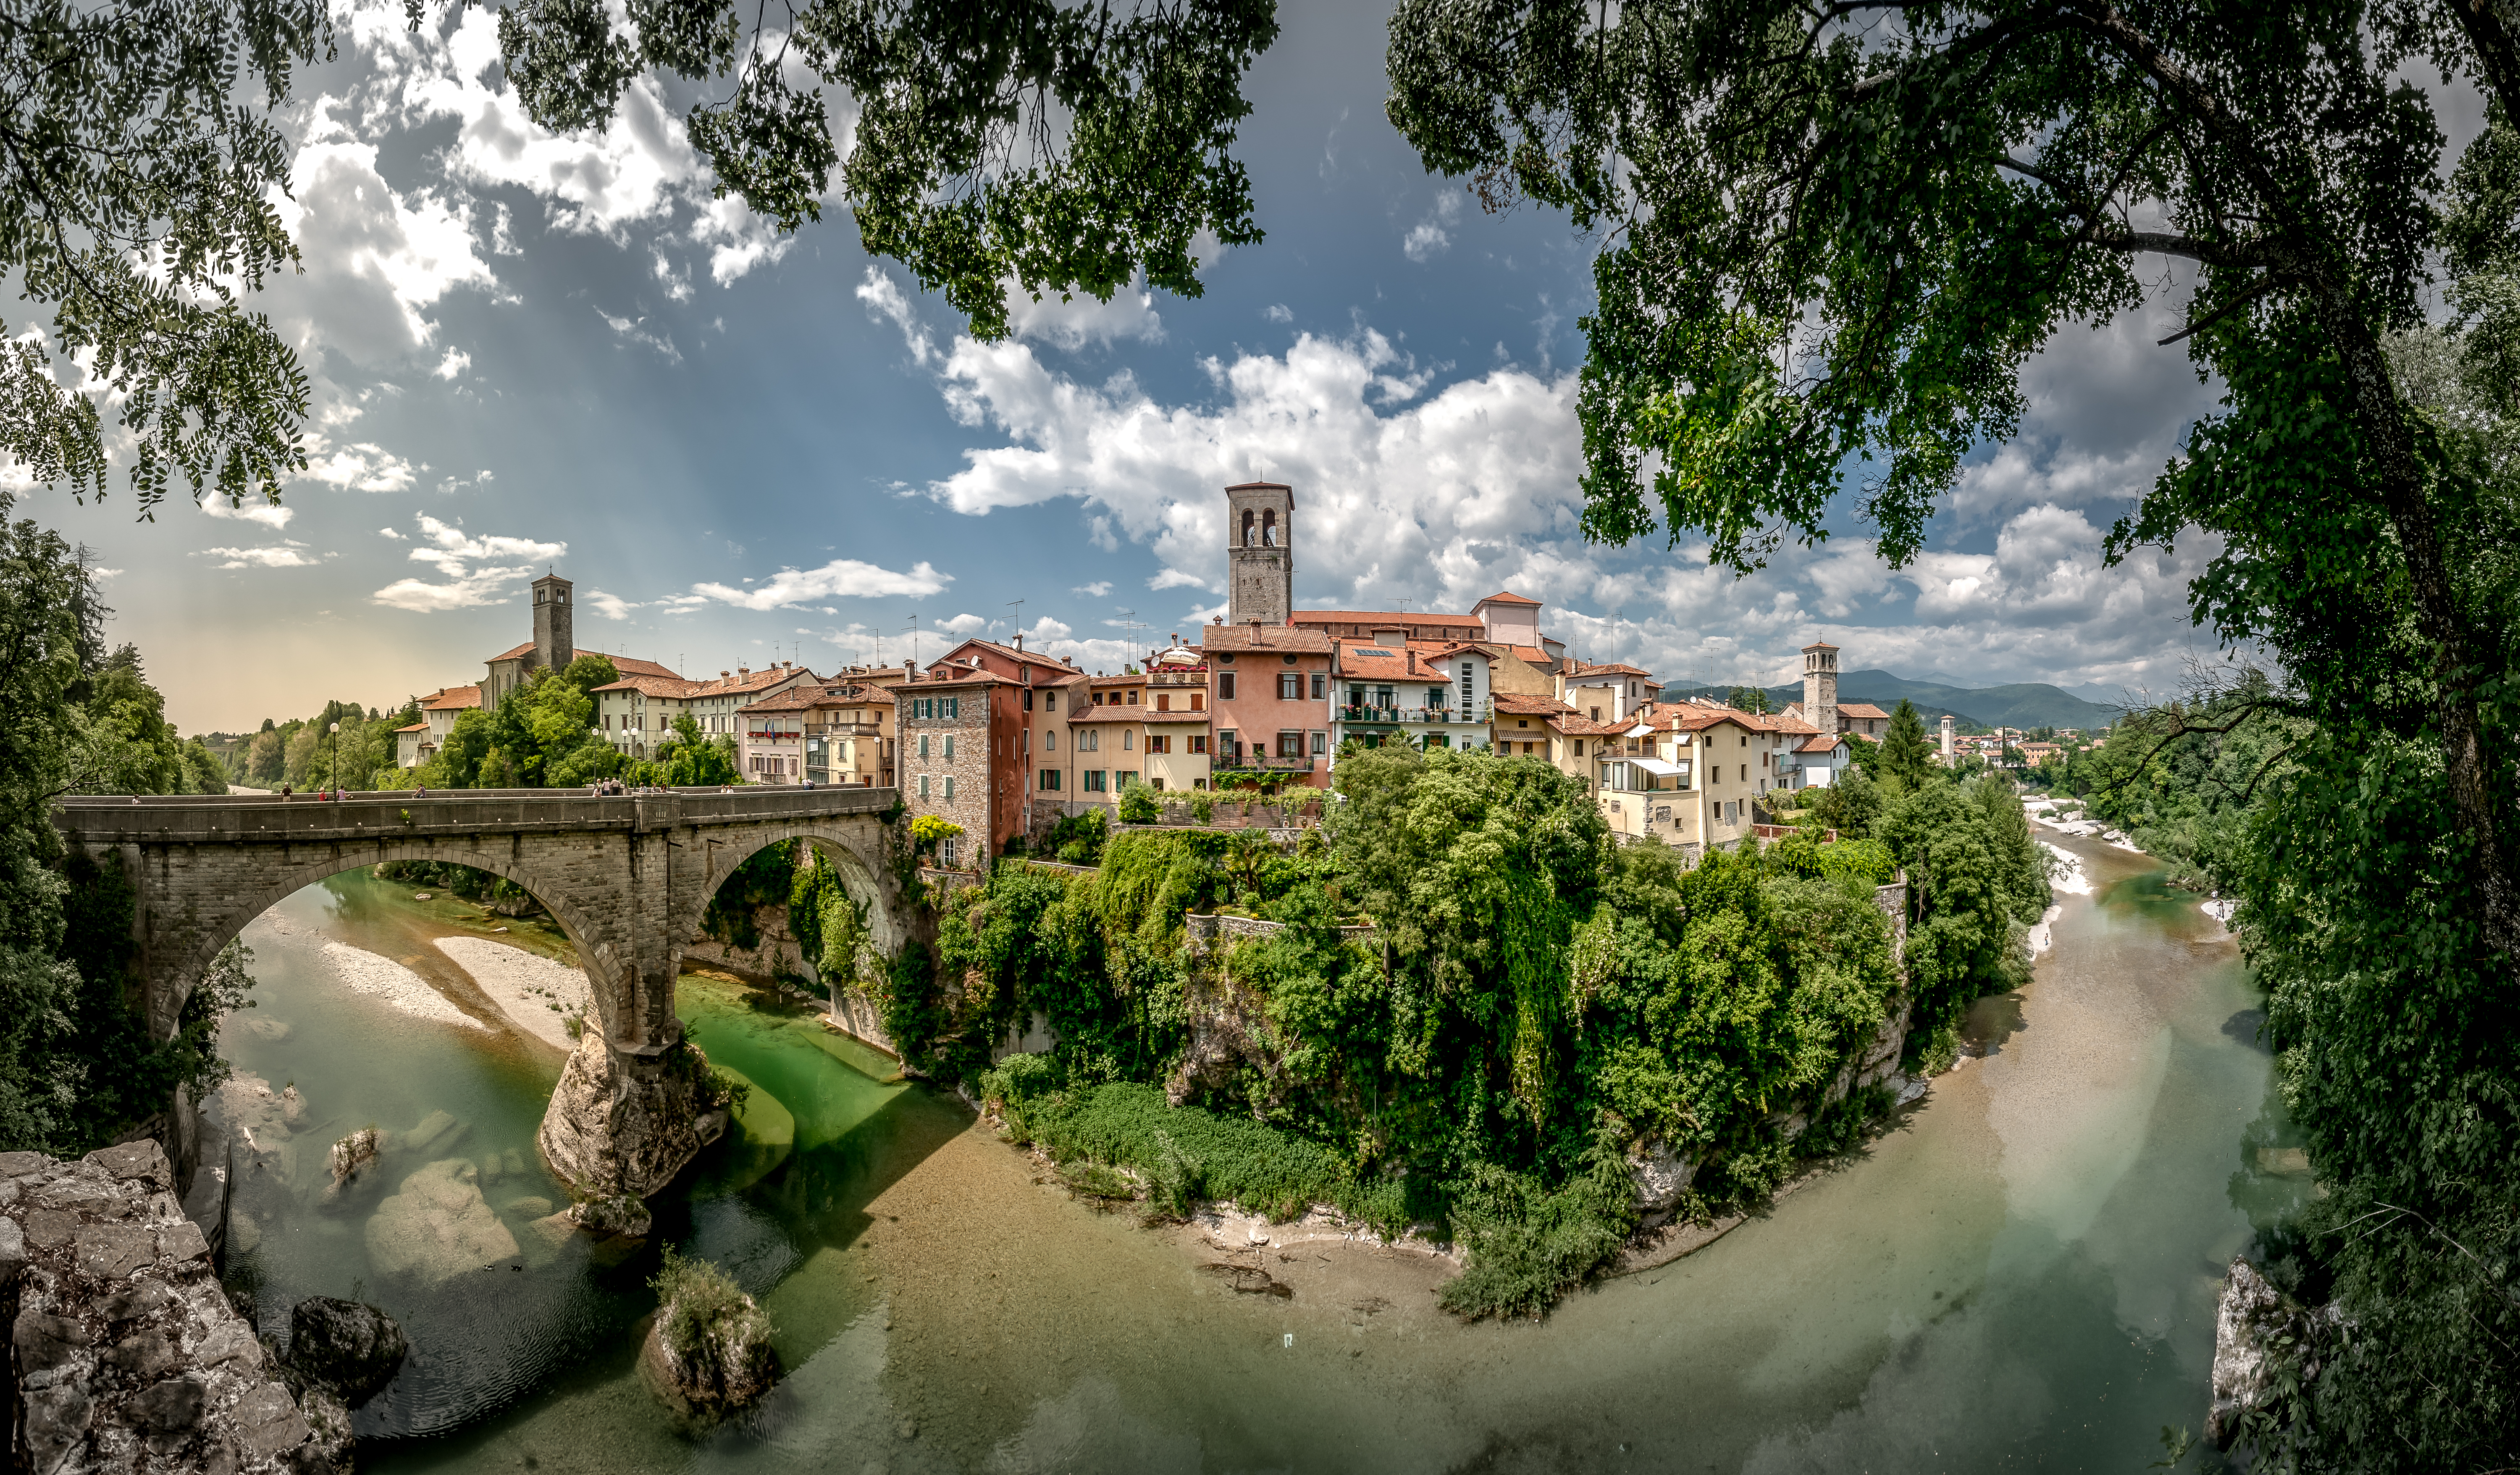
landscape, outdoor, architecture, bridge, flower, town, city, river, cityscape, panorama, panoramic, jungle, park, italy, ruins, water feature, screenshot, cividale, natisone, friulivenezia